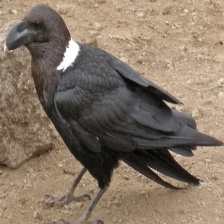
Species: WHITE NECKED RAVEN
Scientific name: CORVUS ALBICOLLIS